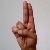
The image shows a hand gesture representing the letter 'U' in Indian Sign Language.